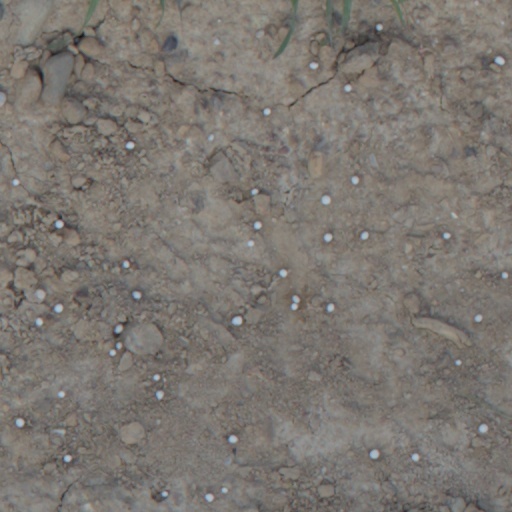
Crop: wheat